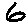
Label: 6